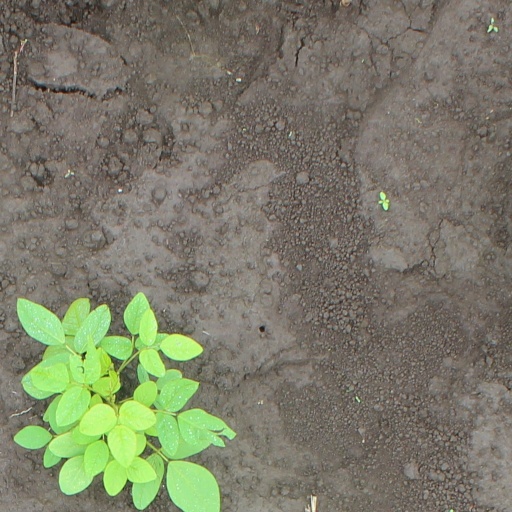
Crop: soybean